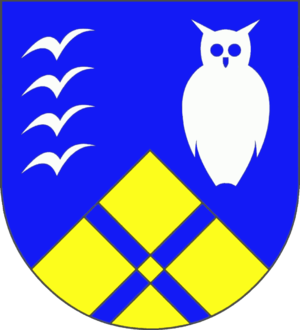
Nyby (Sydslesvig)
Coat of arms of Nyby (Sydslesvig)
Nyby eller Nieby er en landsby og kommune i det nordlige Tyskland, beliggende under Slesvig-Flensborg kreds i delstaten Slesvig-Holsten.